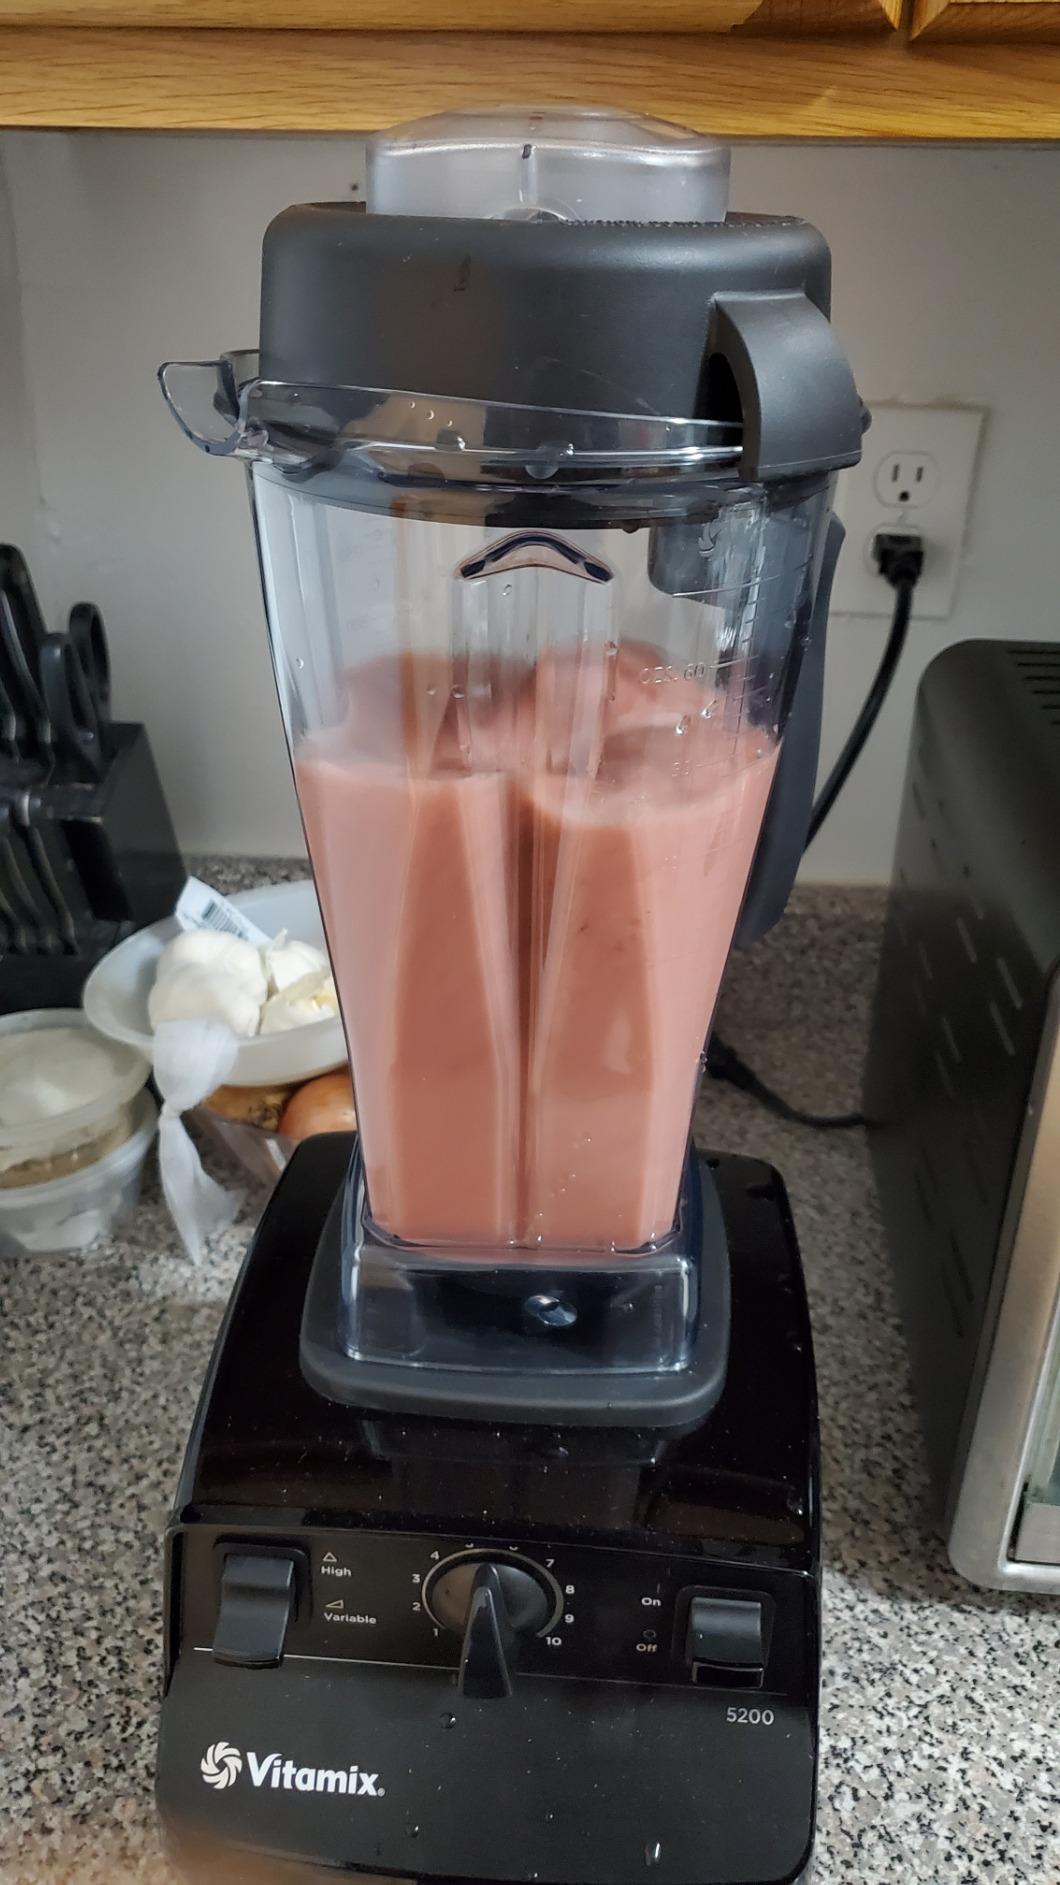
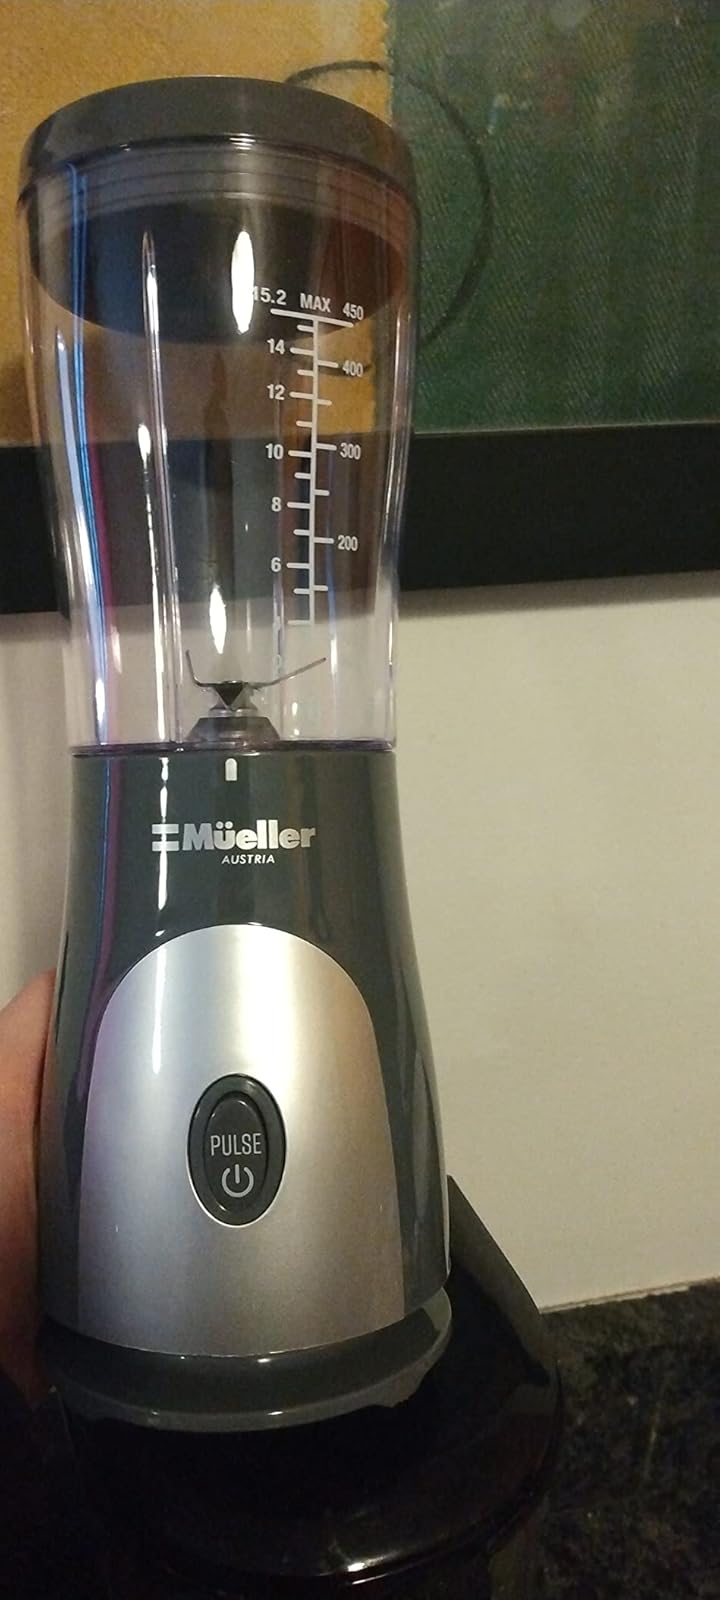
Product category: items_blender
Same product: no